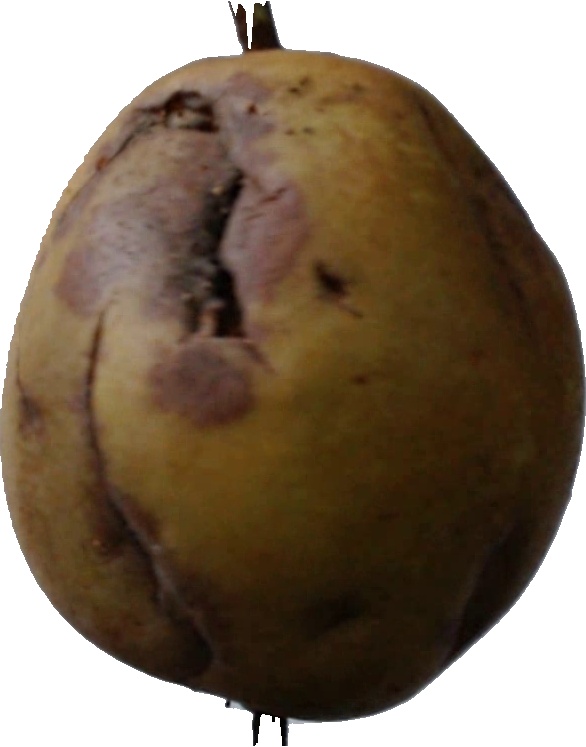
Label: pear_3